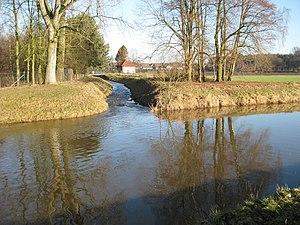
Bouche du Loddenbach dans l'Ems à côté de Harsewinkel-Greffen